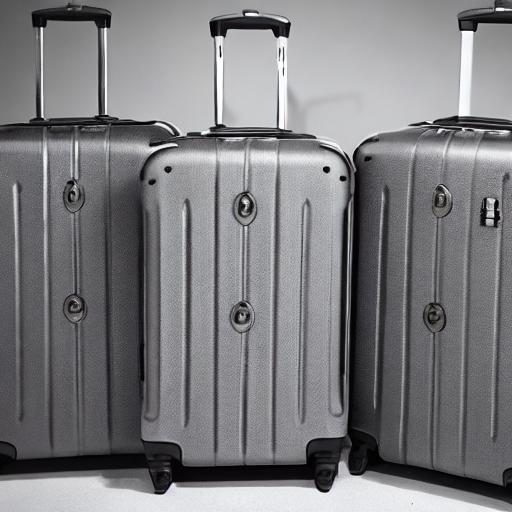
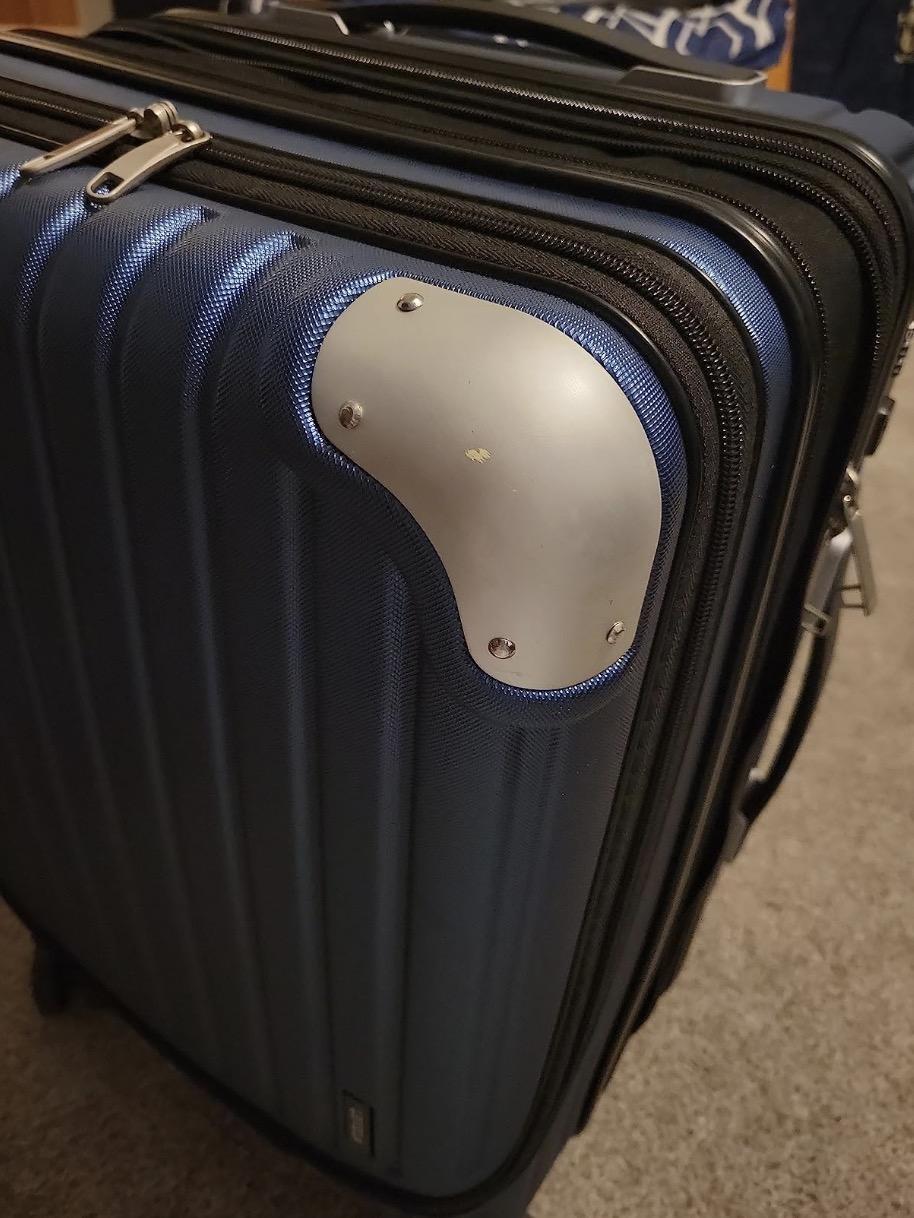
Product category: items_tea
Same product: no